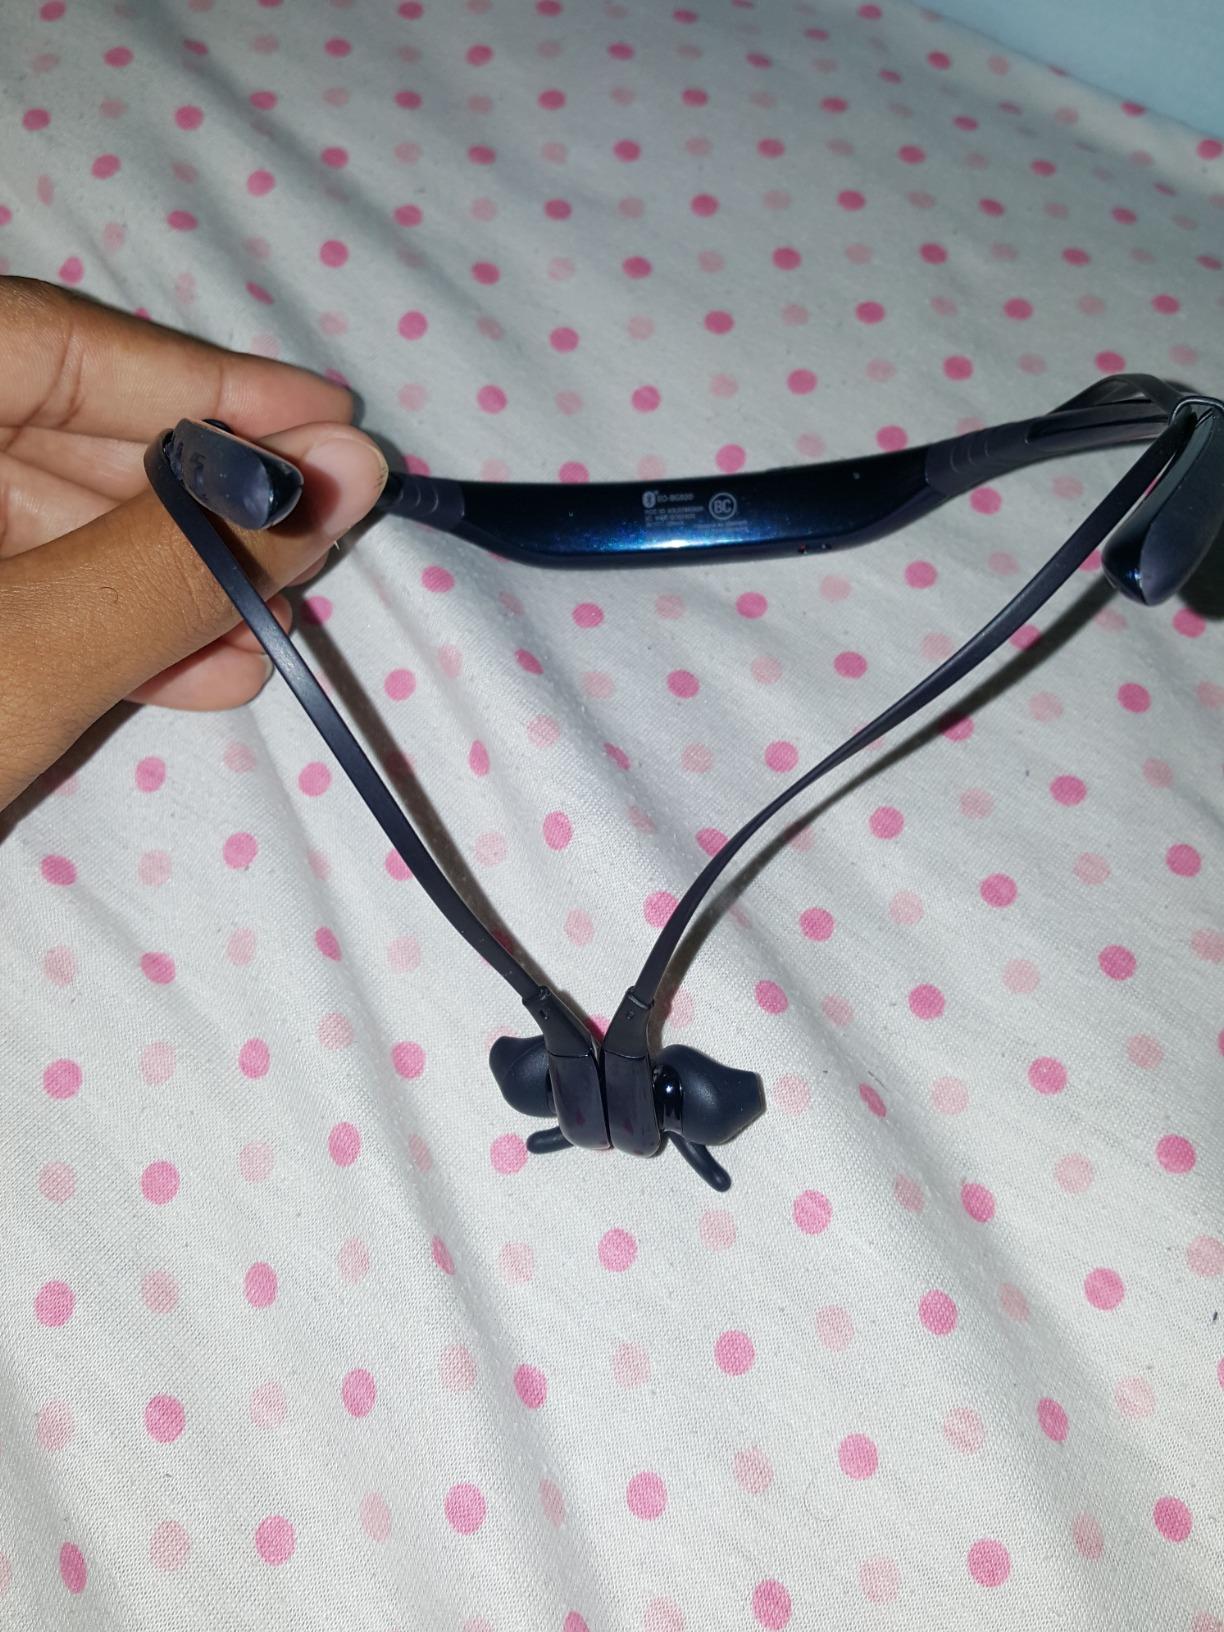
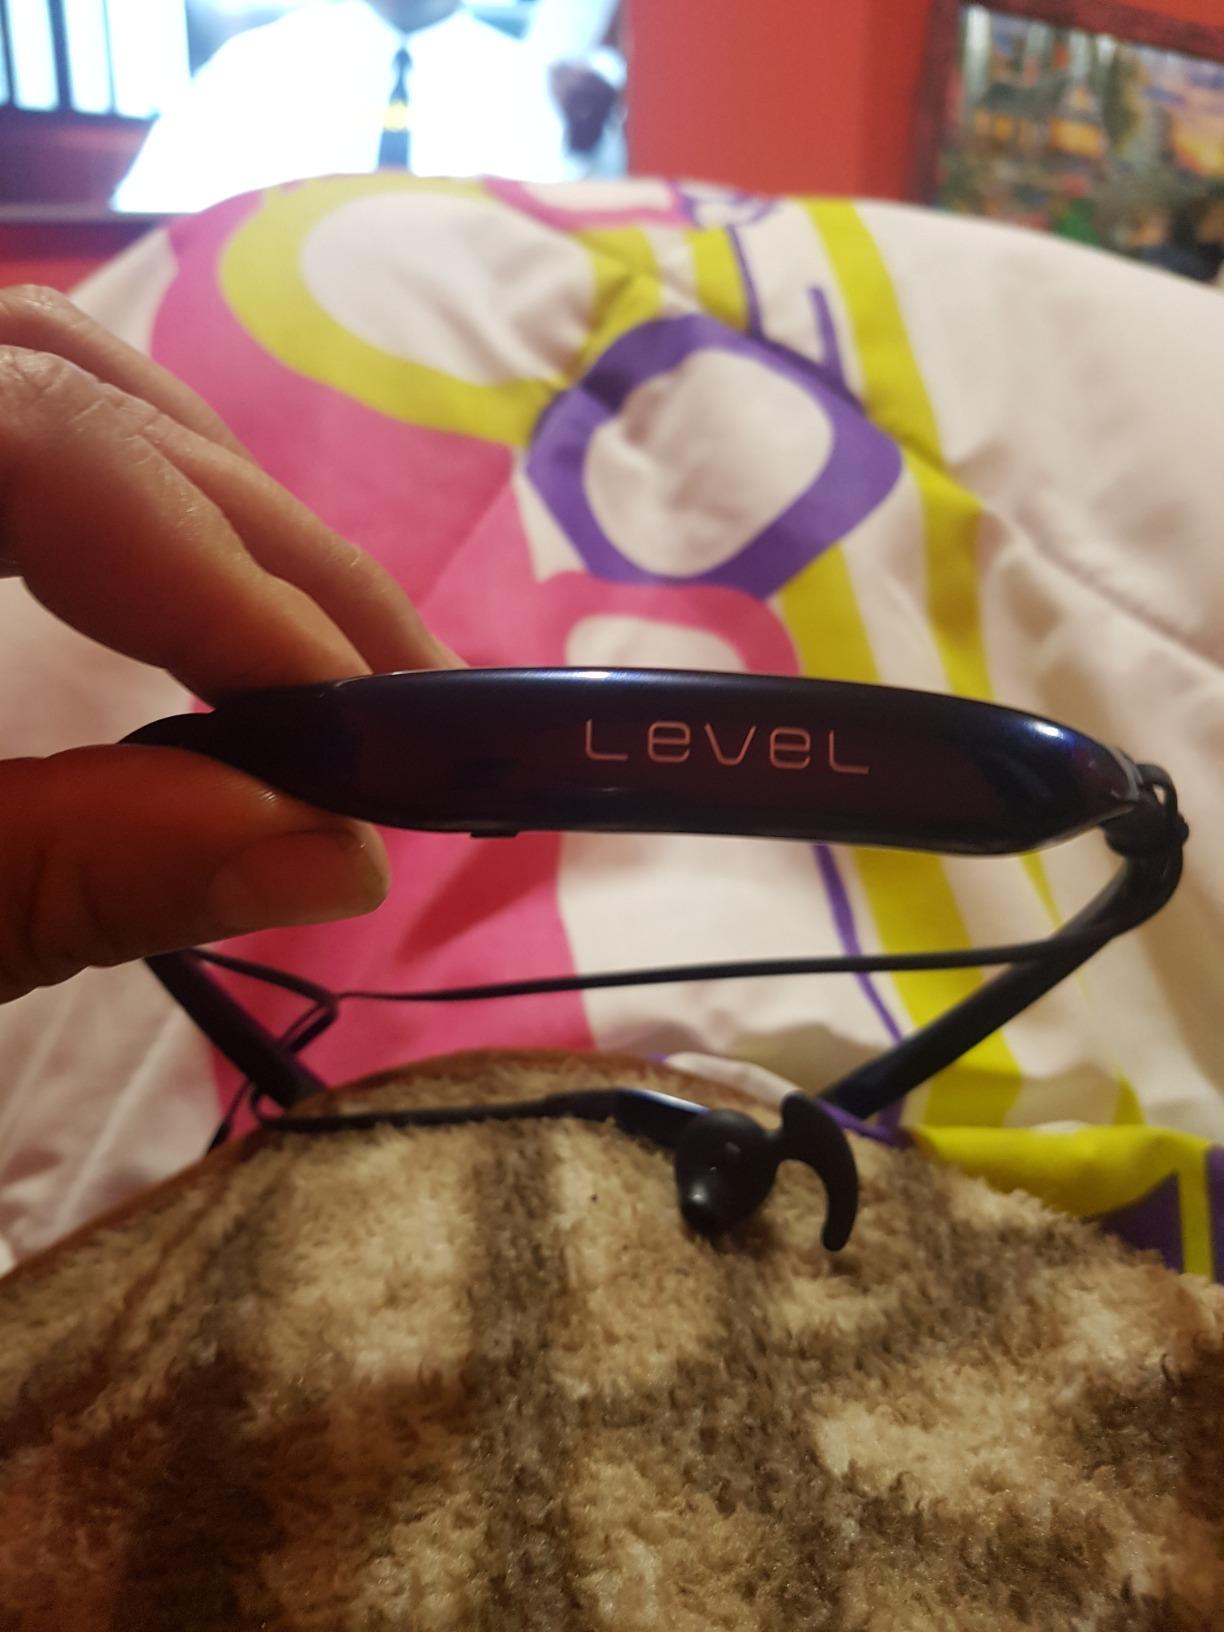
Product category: headphones
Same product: yes